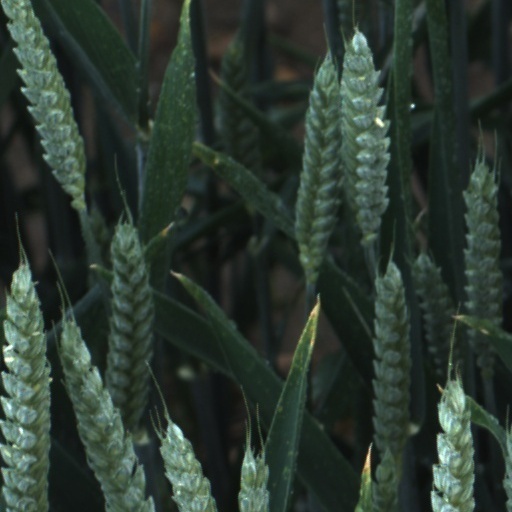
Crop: wheat